Adynomosaurus

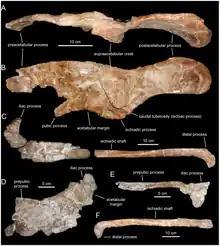
Hadrosaur fossils from Serrat del Corb geologic locality, possibly representing "Adynomosaurus"

The Costa de les Solanes locality of the Conques Formation was first discovered in 2012, by a wheat field in the village of Basturs in Catalonia; the site dates to the upper layers of the Maastrichtian. Numerous fossil sites preserving dinosaurs from the Maastrichtian are known from across this region of Spain. After being notified of the site by a local, researchers from the Institut Català de Paleontologia Miquel Crusafont and the Universitat Autònoma de Barcelona carried out excavations at the site during 2012 and 2013. The associated but remains of a hadrosaur were discovered in this time, including a partial left , a number of partial , a left , a left , a partial rib, and numerous pelvic and partial hindlimb bones. Due to the presence of two left tibia, it was concluded the material belonged to at least two different individuals. The specimens are held at the Museu de la Conca Dellà in Lleida, Spain. This would first be reported in an abstract for a presentation at the 78th annual meeting of the Society of Vertebrate Paleontology, with the remains then thought to pertain to a new species of the genus "Pararhabdodon".